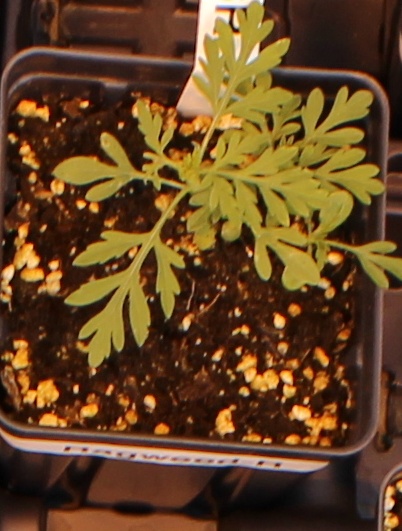
Label: Ragweed